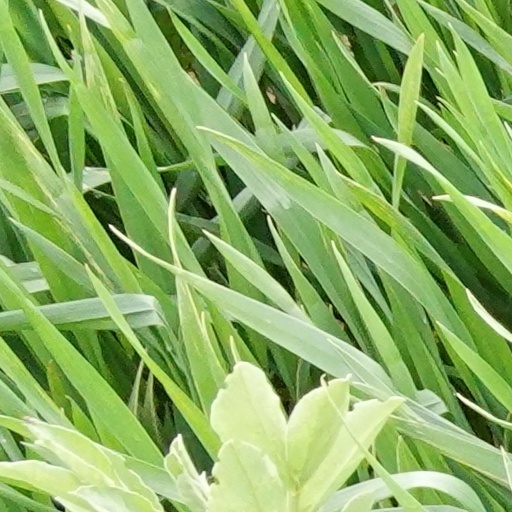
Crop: wheat